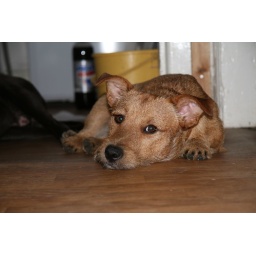
my dog been taking picture for 4week with canon 30d first time in this field